History of lesbianism in the United States

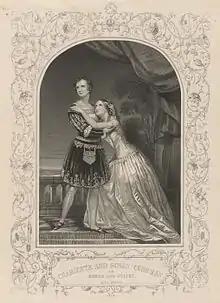
Lesbian actress Charlotte Cushman, (left) as Romeo, with her sister Susan as Juliet in "Romeo and Juliet" in 1846. Nineteenth century lesbians like Cushman presented themselves publicly as close friends with their romantic partners.

Laws against lesbian sexual activity were suggested but usually not created or enforced in early American history. In 1636, John Cotton proposed a law for Massachusetts Bay making sex between two women (or two men) a capital offense, but the law was not enacted. It would have read, "Unnatural filthiness, to be punished with death, whether sodomy, which is carnal fellowship of man with man, or woman with woman, or buggery, which is carnal fellowship of man or woman with beasts or fowls." In 1655, the Connecticut Colony passed a law against sodomy between women (as well as between men), but nothing came of this either. In 1779, Thomas Jefferson proposed a law stating that, "Whosoever shall be guilty of rape, polygamy, or sodomy with man or woman shall be punished, if a man, by castration. If a woman, by cutting thro' the cartilage of her nose a hole of one half inch diameter at the least", but this also did not become law. However, in 1649 in Plymouth Colony, Sarah White Norman and Mary Vincent Hammon were prosecuted for "lewd behavior with each other upon a bed"; their trial documents are the only known record of sex between female English colonists in North America during the 17th century. Hammon was only admonished, perhaps because she was younger than sixteen, but in 1650 Norman was convicted and required to acknowledge publicly her "unchaste behavior" with Hammon, as well as warned against future offenses. This may be the only conviction for lesbianism in American history.